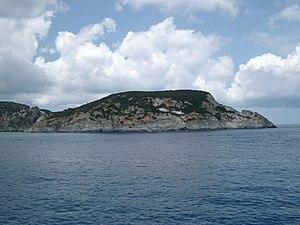
L' île de Gavi est une petite île de l'archipel des Îles Pontines tout comme Ponza, Ventotene, Palmarola, Santo Stefano et Zannone. Située à seulement 120 mètres de Ponza, elle s'étend sur une longueur d'environ 700 mètres et a une superficie de 0,14 km².